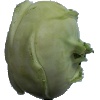
Label: Kohlrabi 1